Thomas Cranmer

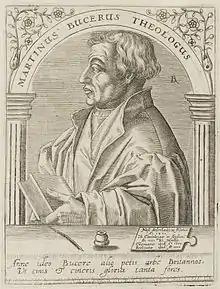
Martin Bucer, who had corresponded with Cranmer for many years, was forced to take refuge in England.

The setback for the reformers was short-lived. By September, Henry was displeased with the results of the Act and its promulgators; the ever-loyal Cranmer and Cromwell were back in favour. The King asked his archbishop to write a new preface for the Great Bible, an English translation of the Bible that was first published in April 1539 under the direction of Cromwell. The preface was in the form of a sermon addressed to readers. As for Cromwell, he was delighted that his plan of a royal marriage between Henry and Anne of Cleves, the sister of a German prince was accepted by the King. In Cromwell's view, the marriage could potentially bring back contacts with the Schmalkaldic League. Henry was dismayed with Anne when they first met on 1 January 1540 but married her reluctantly on 6 January in a ceremony officiated by Cranmer. The marriage ended in disaster as Henry decided that he would request a royal divorce. This resulted in Henry being placed in an embarrassing position and Cromwell suffered the consequences. His old enemies, including the Duke of Norfolk, took advantage of the weakened Cromwell and he was arrested on 10 June. He immediately lost the support of all his friends, including Cranmer. As Cranmer had done for Anne Boleyn, he wrote a letter to the King defending the past work of Cromwell. Henry's marriage to Anne of Cleves was quickly annulled on 9 July by the vice-gerential synod, now led by Cranmer and Gardiner.